The Vegetarian Myth

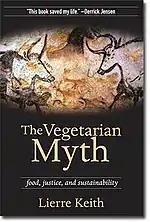

The Vegetarian Myth: Food, Justice, and Sustainability is a 2009 book by Lierre Keith published by PM Press. Keith is an ex-vegan who believes that "veganism has damaged her health and others". Keith argues that agriculture is destroying not only human health but entire ecosystems, such as the North American prairie, and destroying topsoil. Keith also considers modern agriculture to be the root cause of slavery, imperialism, militarism, chronic hunger, and disease.